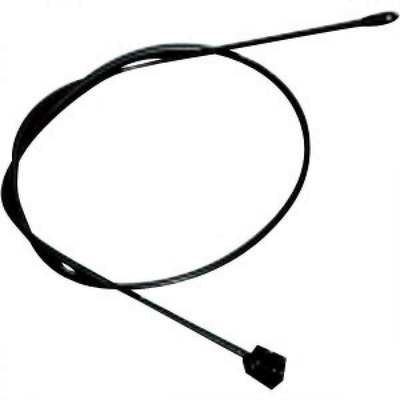
YAMAHA BOCAL BRUSH
This pull through-type brush from Yamaha is ideal for removing dirt and grime from inside the bocal of a bassoon. Artist Composer Publisher Yamaha Series Pages Language Instrument Category Musical Instruments & Accessories SubCategory1 Accessories SubCategory2 Care Products Medium ISBN13 4957812571456 ISBN13 00021911 Dimensions 160x100
Brand: Hal Leonard
Category: Arts & Entertainment > Hobbies & Creative Arts > Musical Instrument & Orchestra Accessories > Woodwind Instrument Accessories > Bassoon Accessories > Bassoon Care & Cleaning